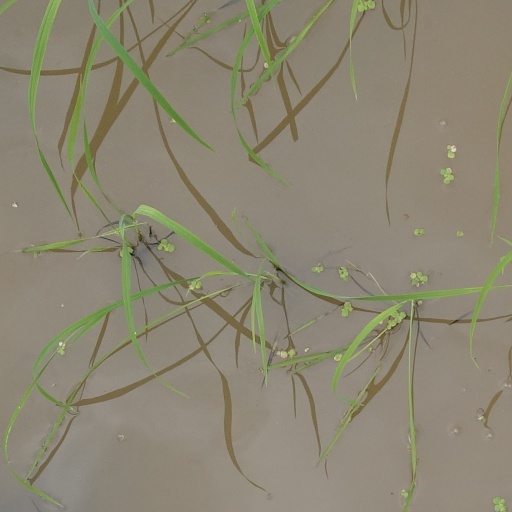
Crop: rice